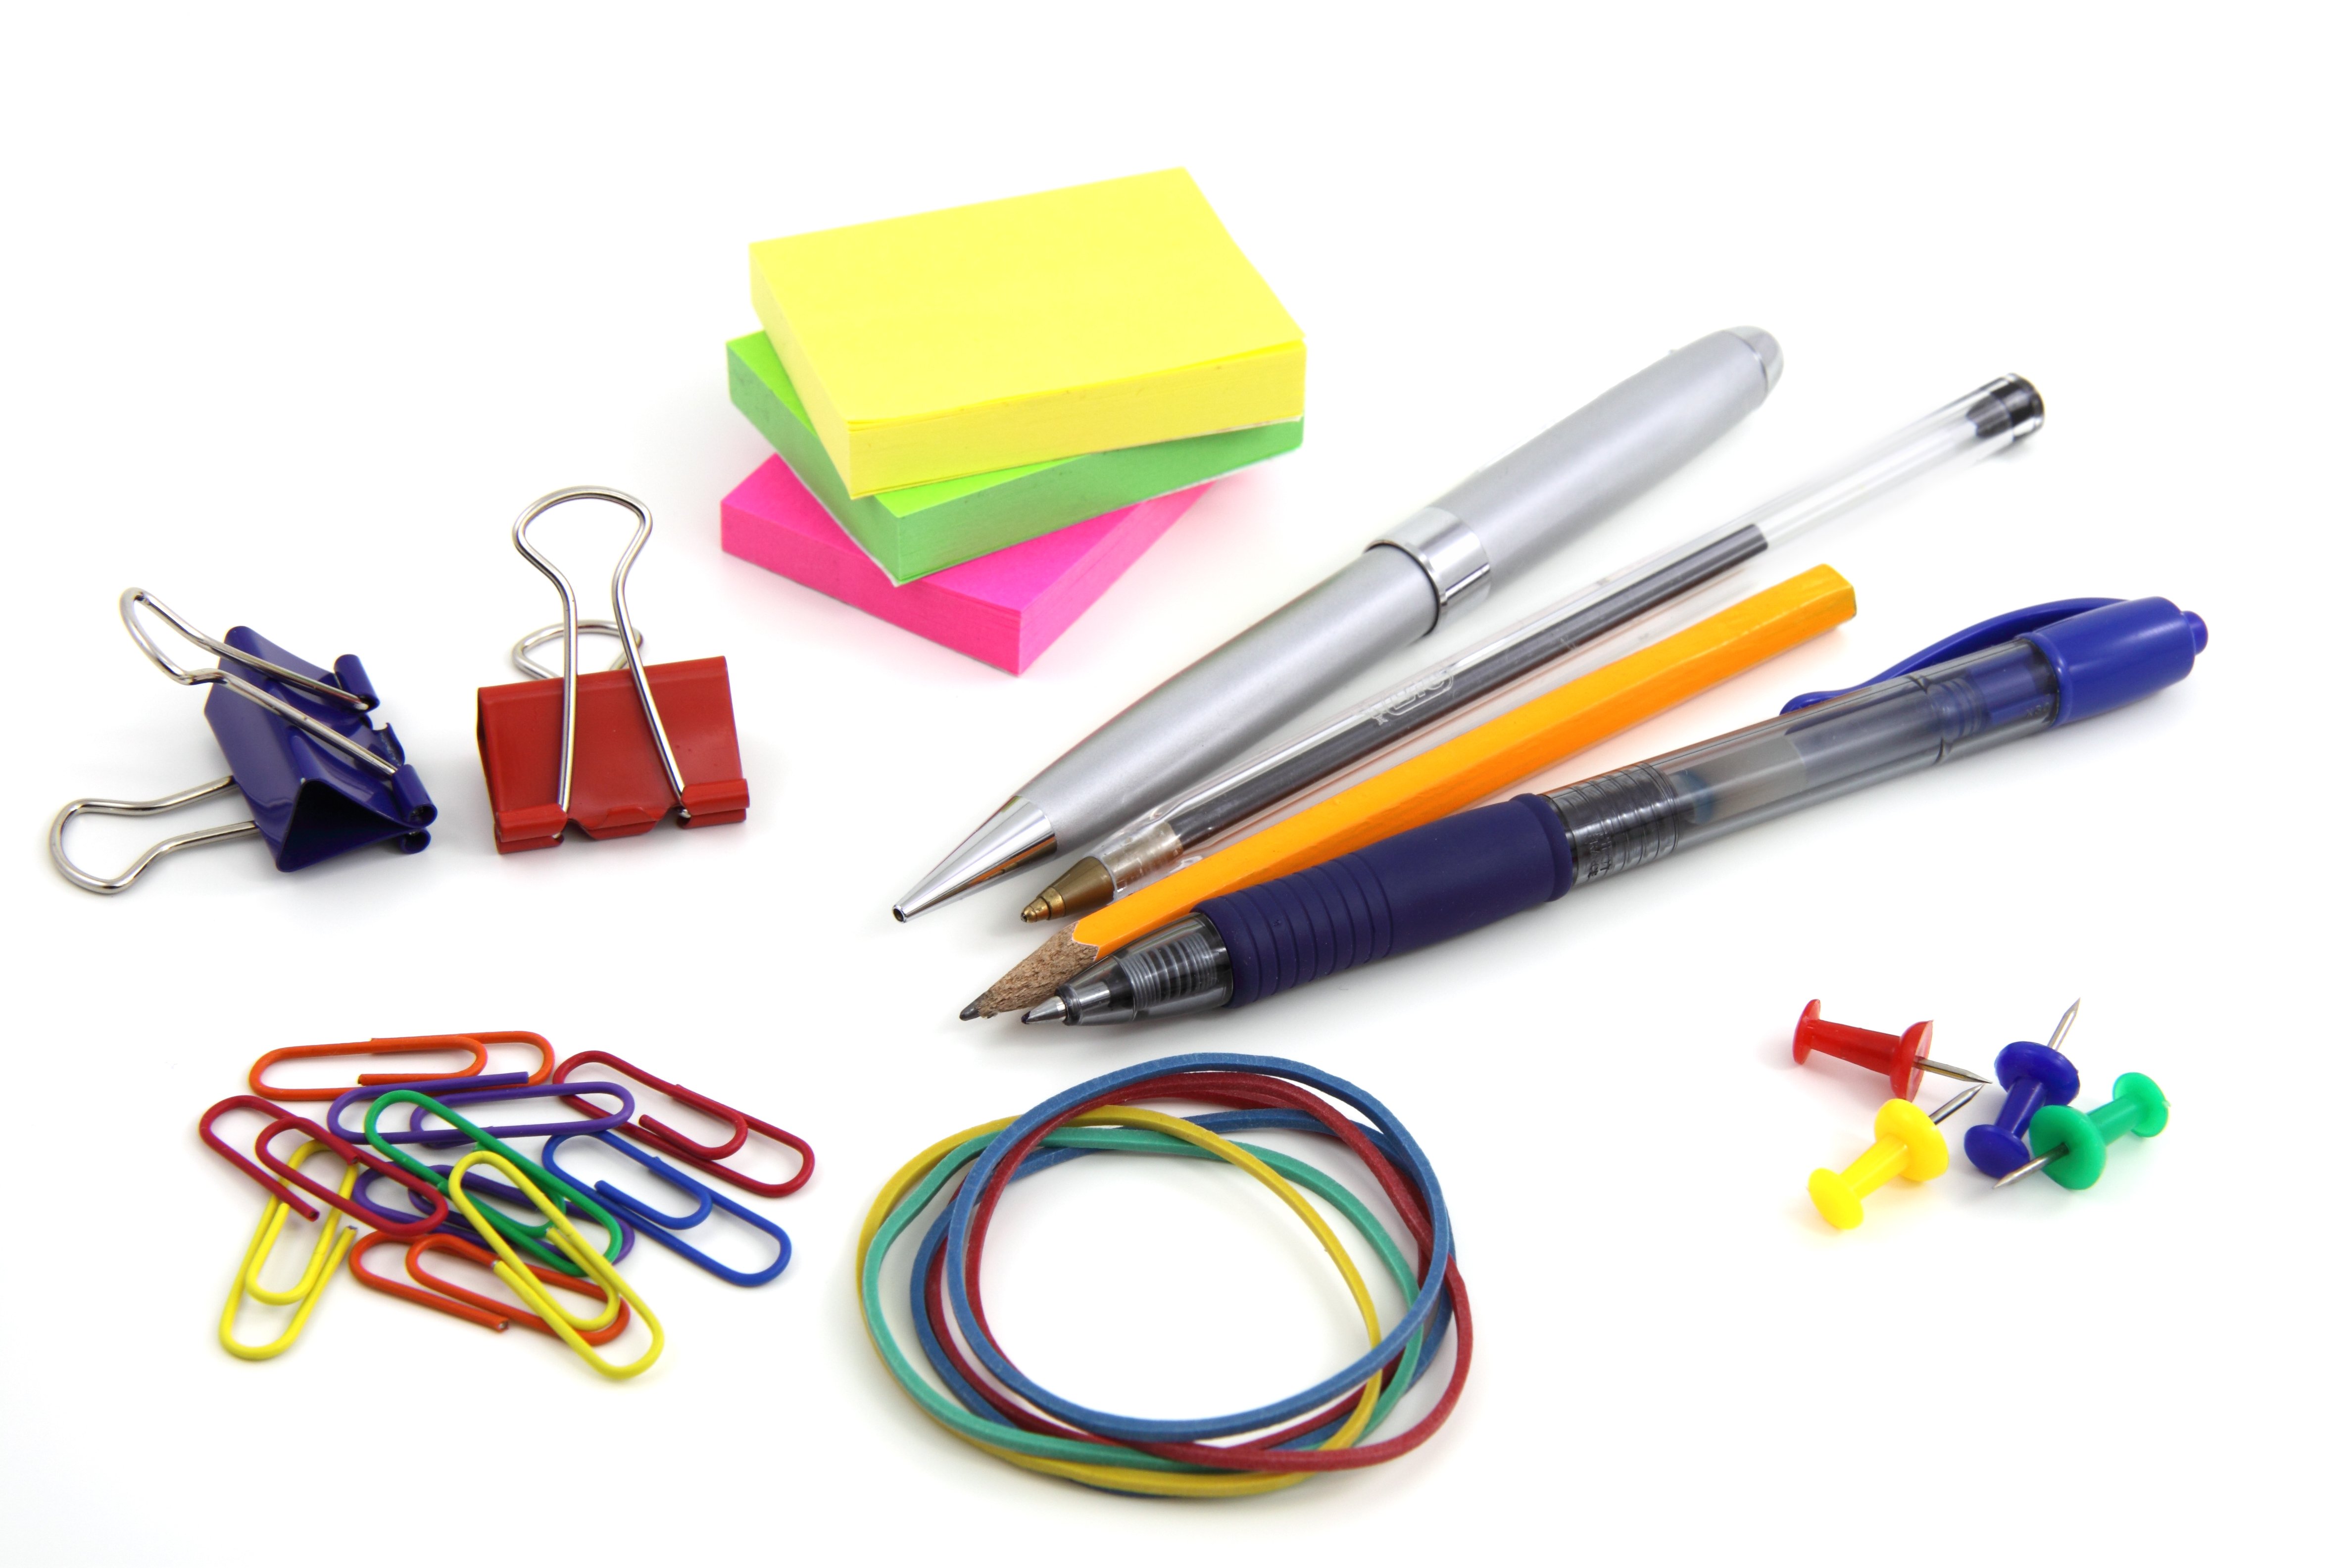
desk, white, plastic, pen, isolated, color, office, business, colorful, paper, product, pin, background, pens, school, supplies, bands, pencils, pins, supply, binder, office supplies, clips, product design, elastic